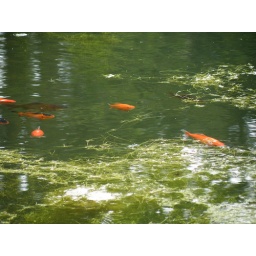
Spotting thr fish in the lake